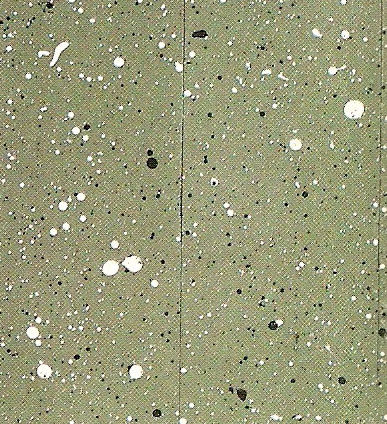
Texture: sprinkled